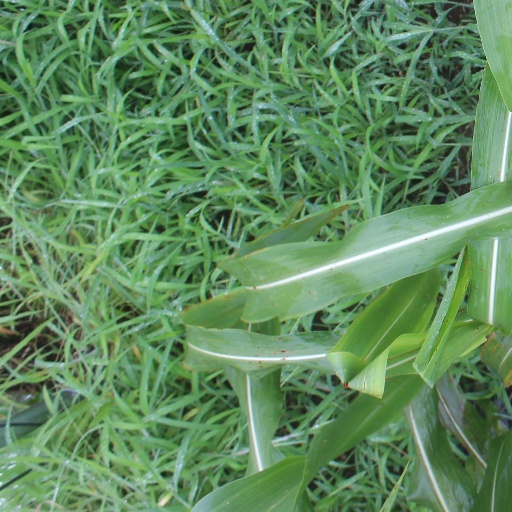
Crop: sorghum